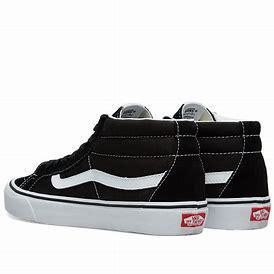
Brand: Vans
Model: SK8 Mid